Half-Breed Tract

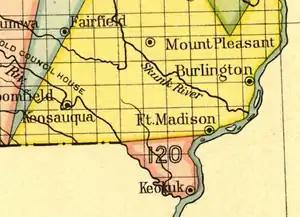
The Lee County Half-Breed Tract, designated as 120 on the map.

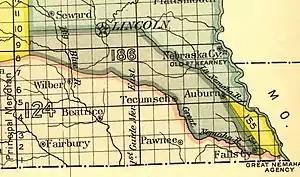
The Nemaha Half-Breed Tract, designated as 154 and 155 on the map.

A Half-Breed Tract was located in Lee County, Iowa. An 1824 treaty between the Sauk, the Meskwaki and the United States set aside a reservation for mixed-blood people related to the tribes. Lying between the Mississippi, and Des Moines rivers and below an eastward extension of the Sullivan Line, the Tract occupied an area of approximately . Under the original treaty, the half-breed people had the right to occupy the soil, but individuals could not buy or sell the land.